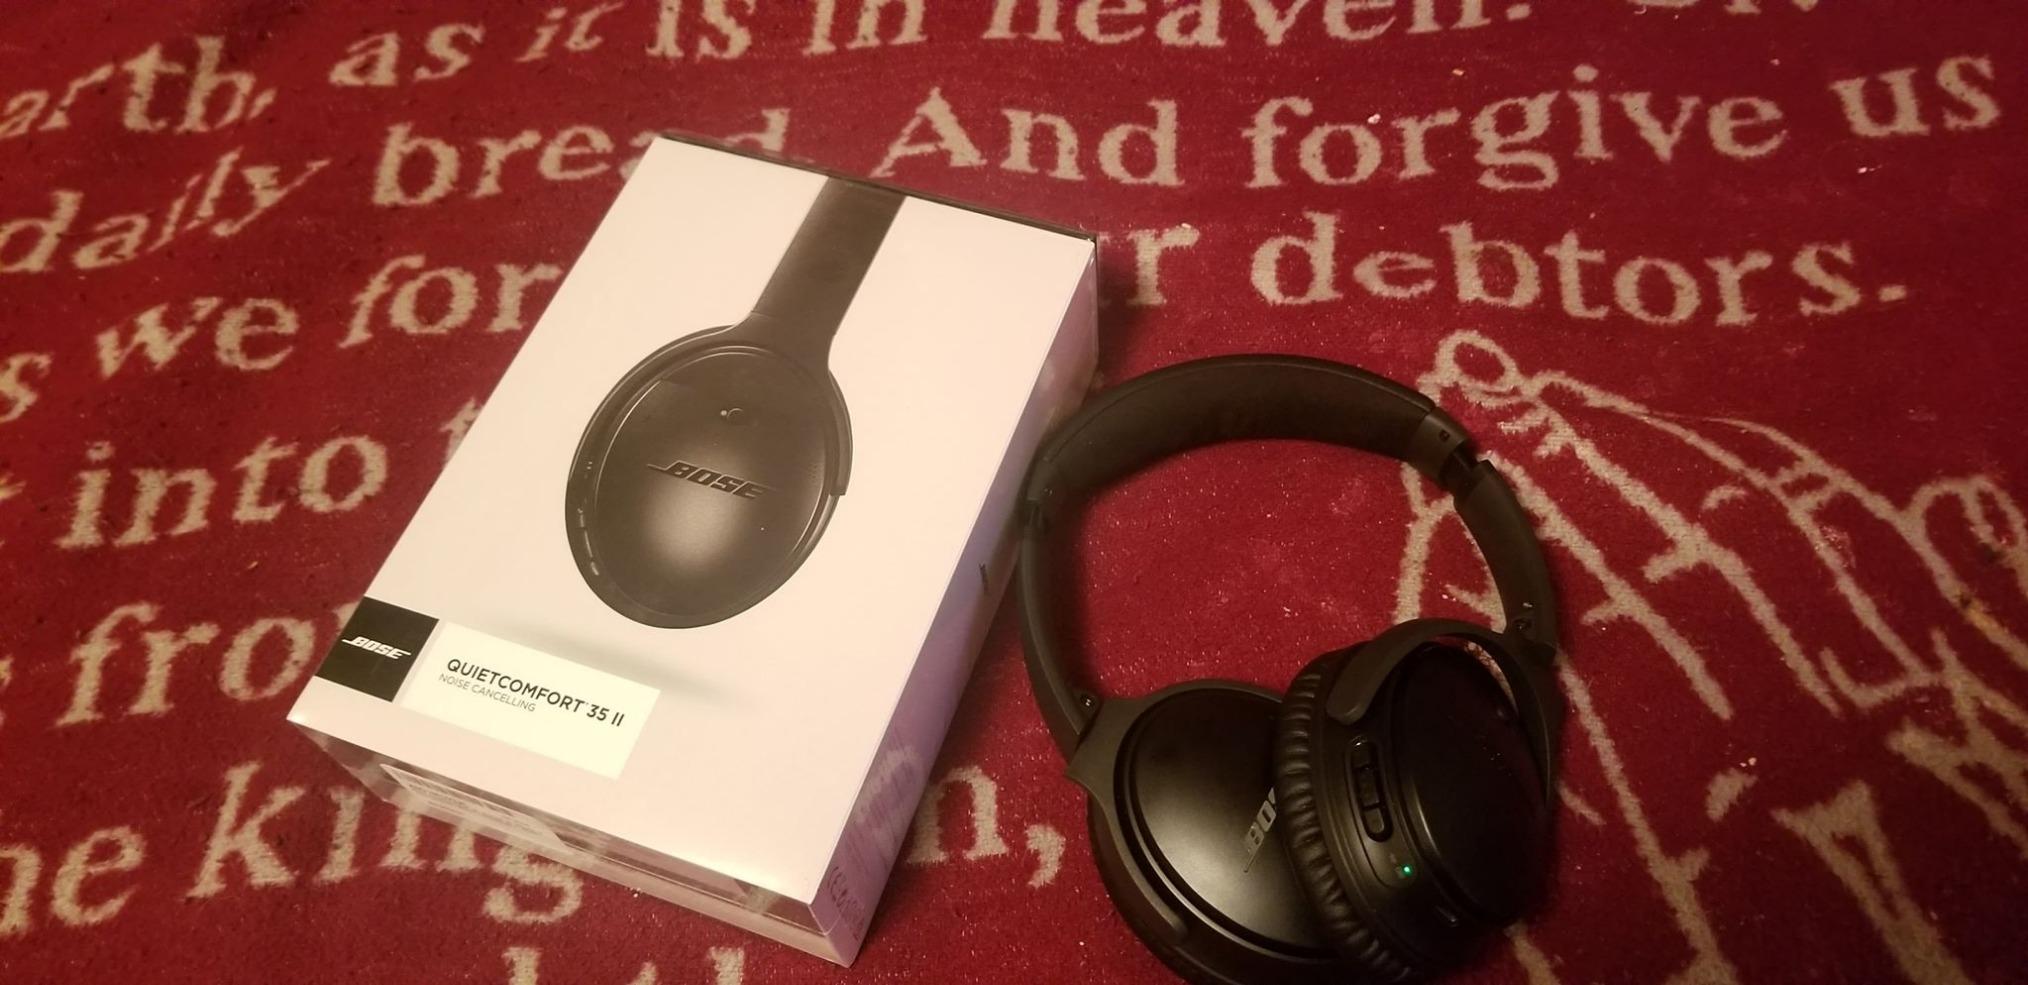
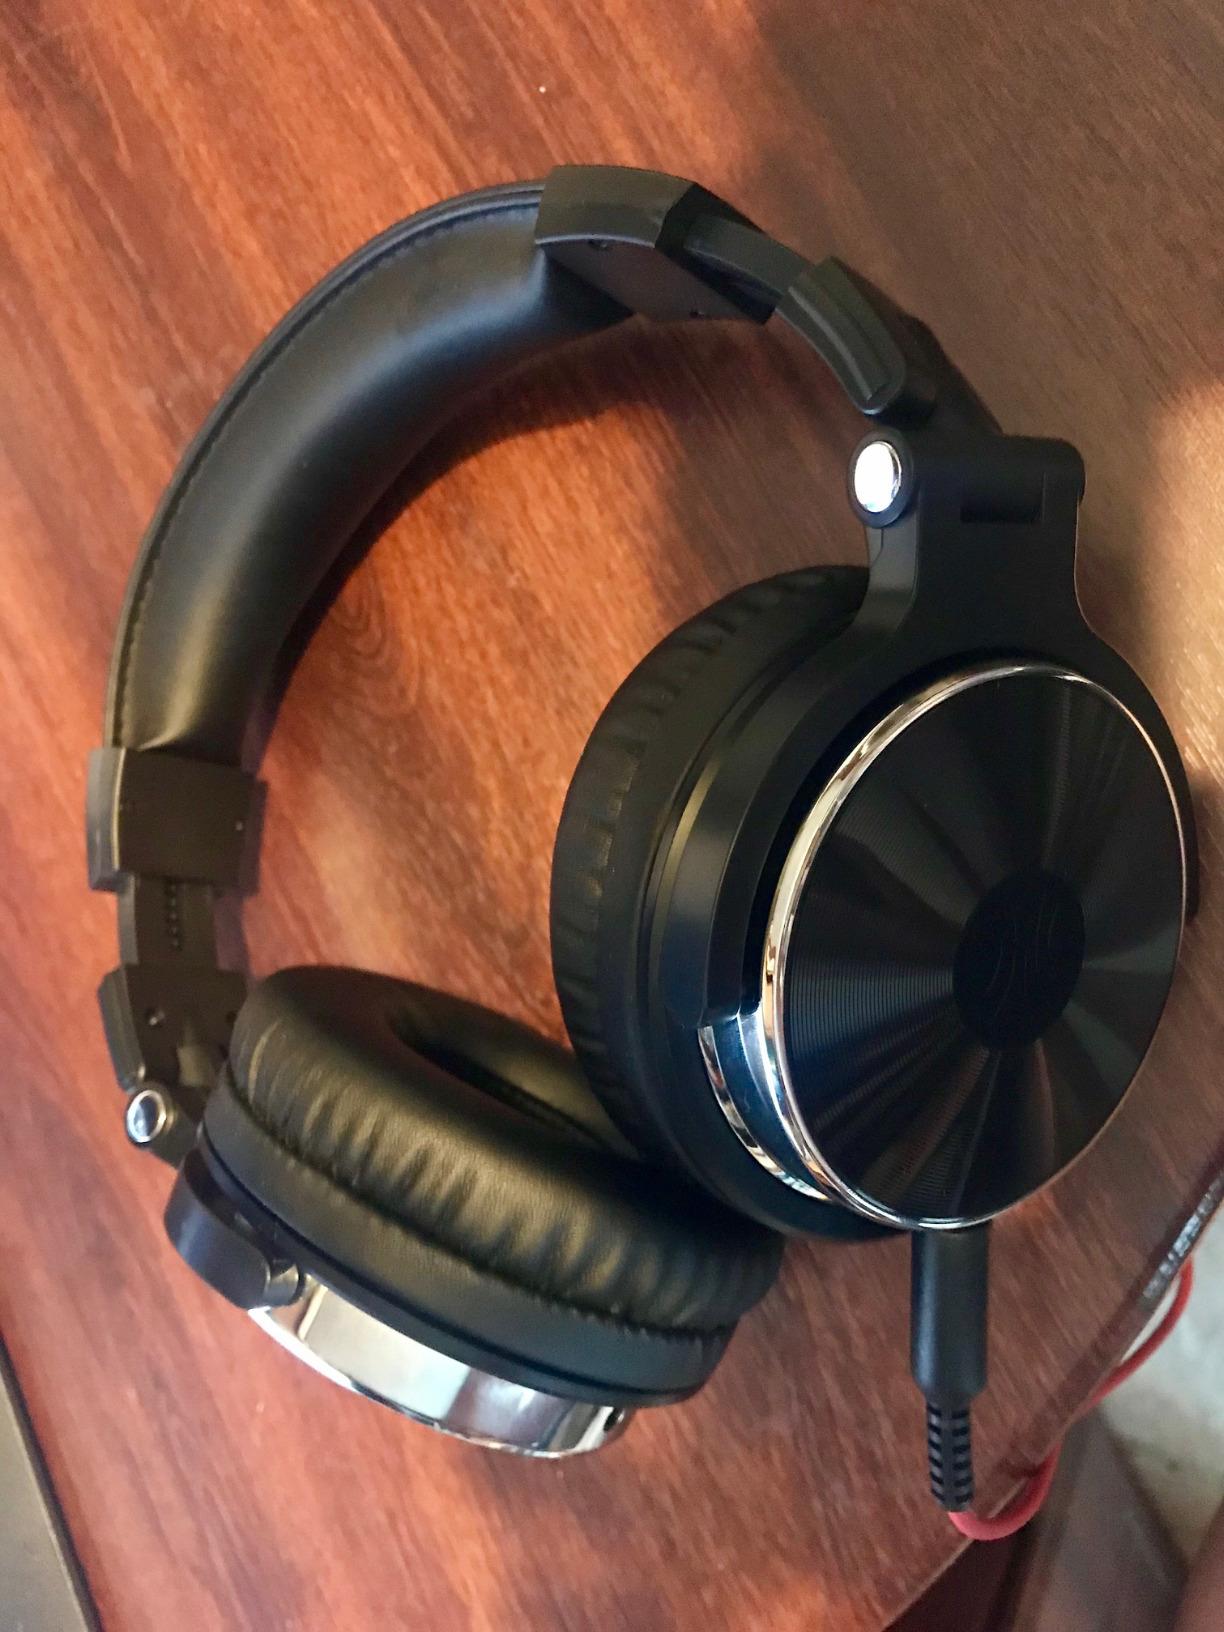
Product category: headphones
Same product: no